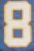
Number: 8